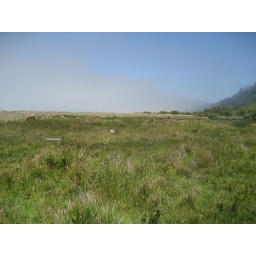
fog coming in - the ocean is under that fog cloud